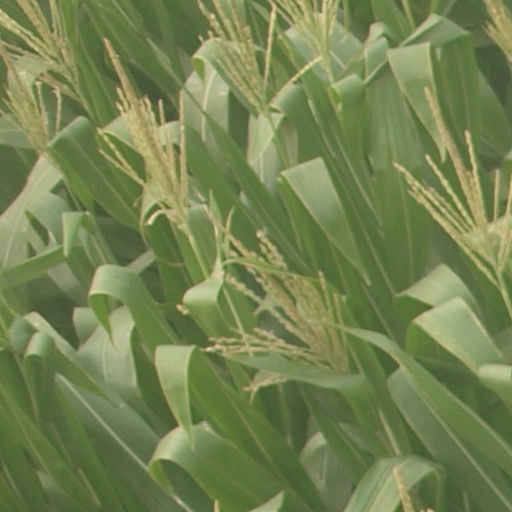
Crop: maize; corn